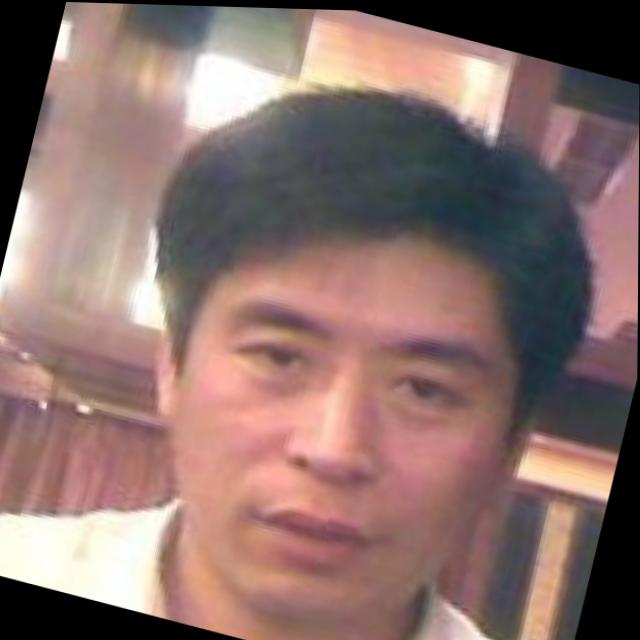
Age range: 21-44